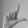
ASL letter: L